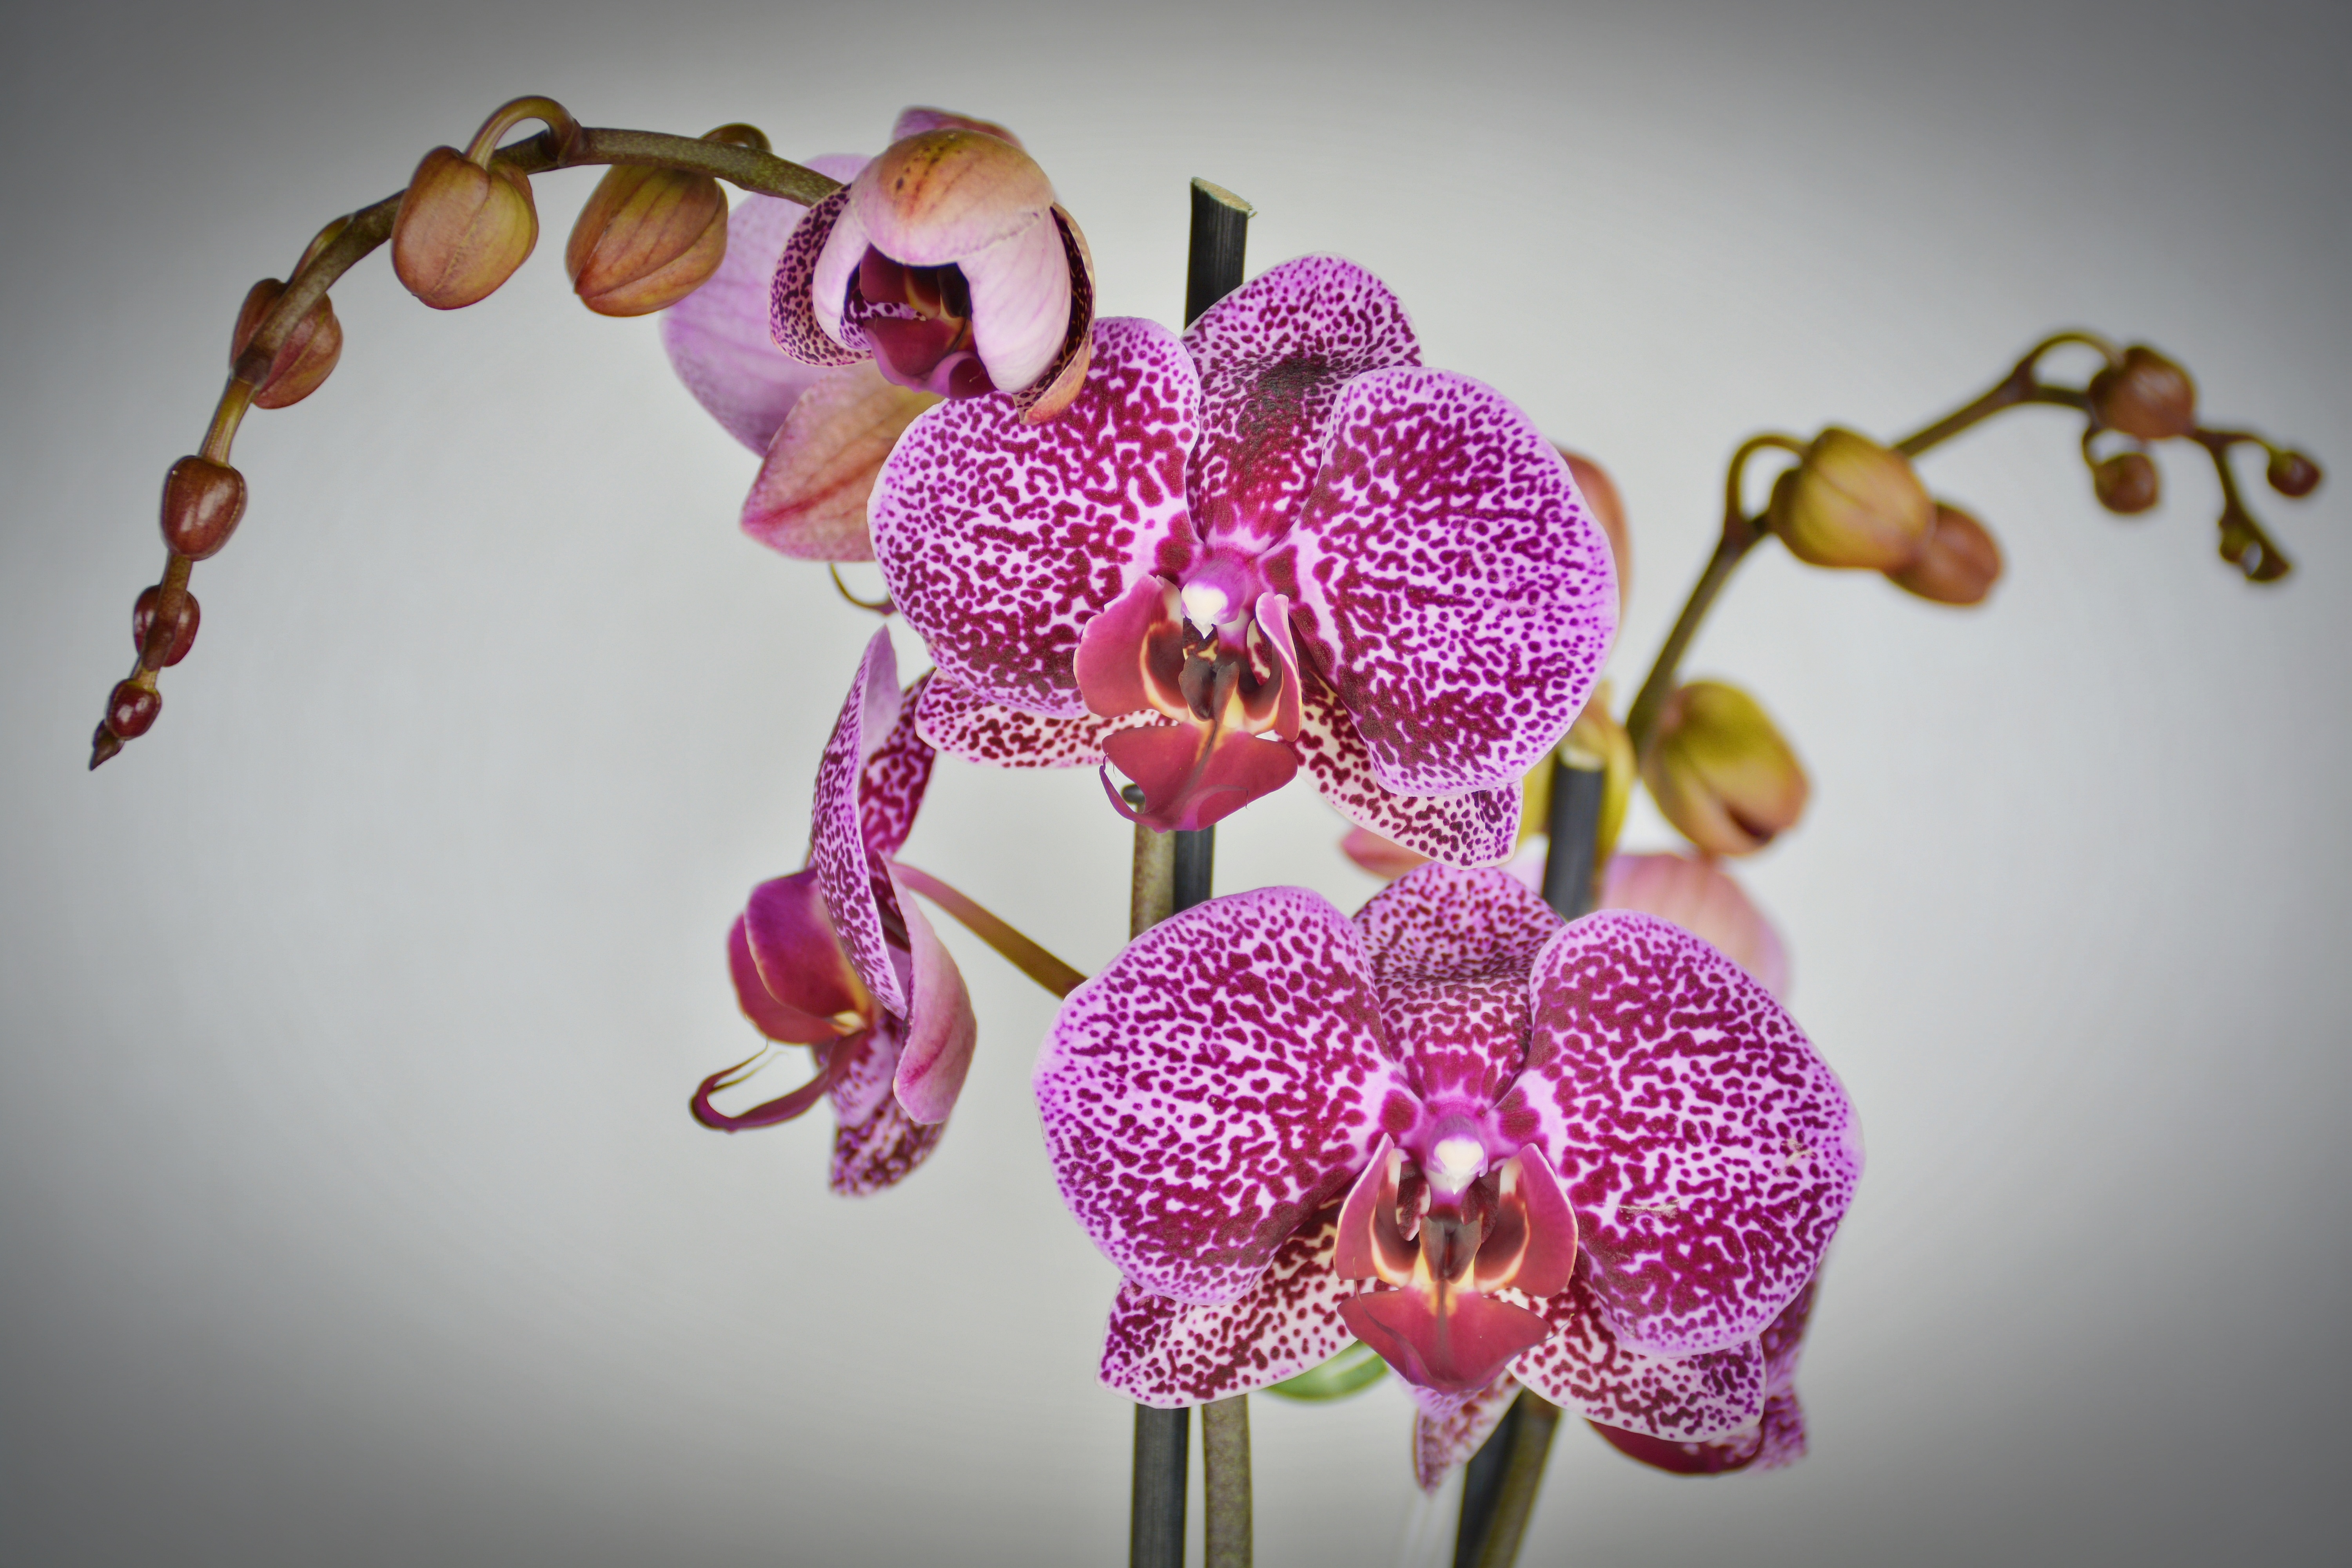
blossom, plant, flower, purple, petal, bloom, botany, pink, flora, orchid, human body, eye, organ, exotic, macro photography, flowering plant, white violet, land plant, moth orchid